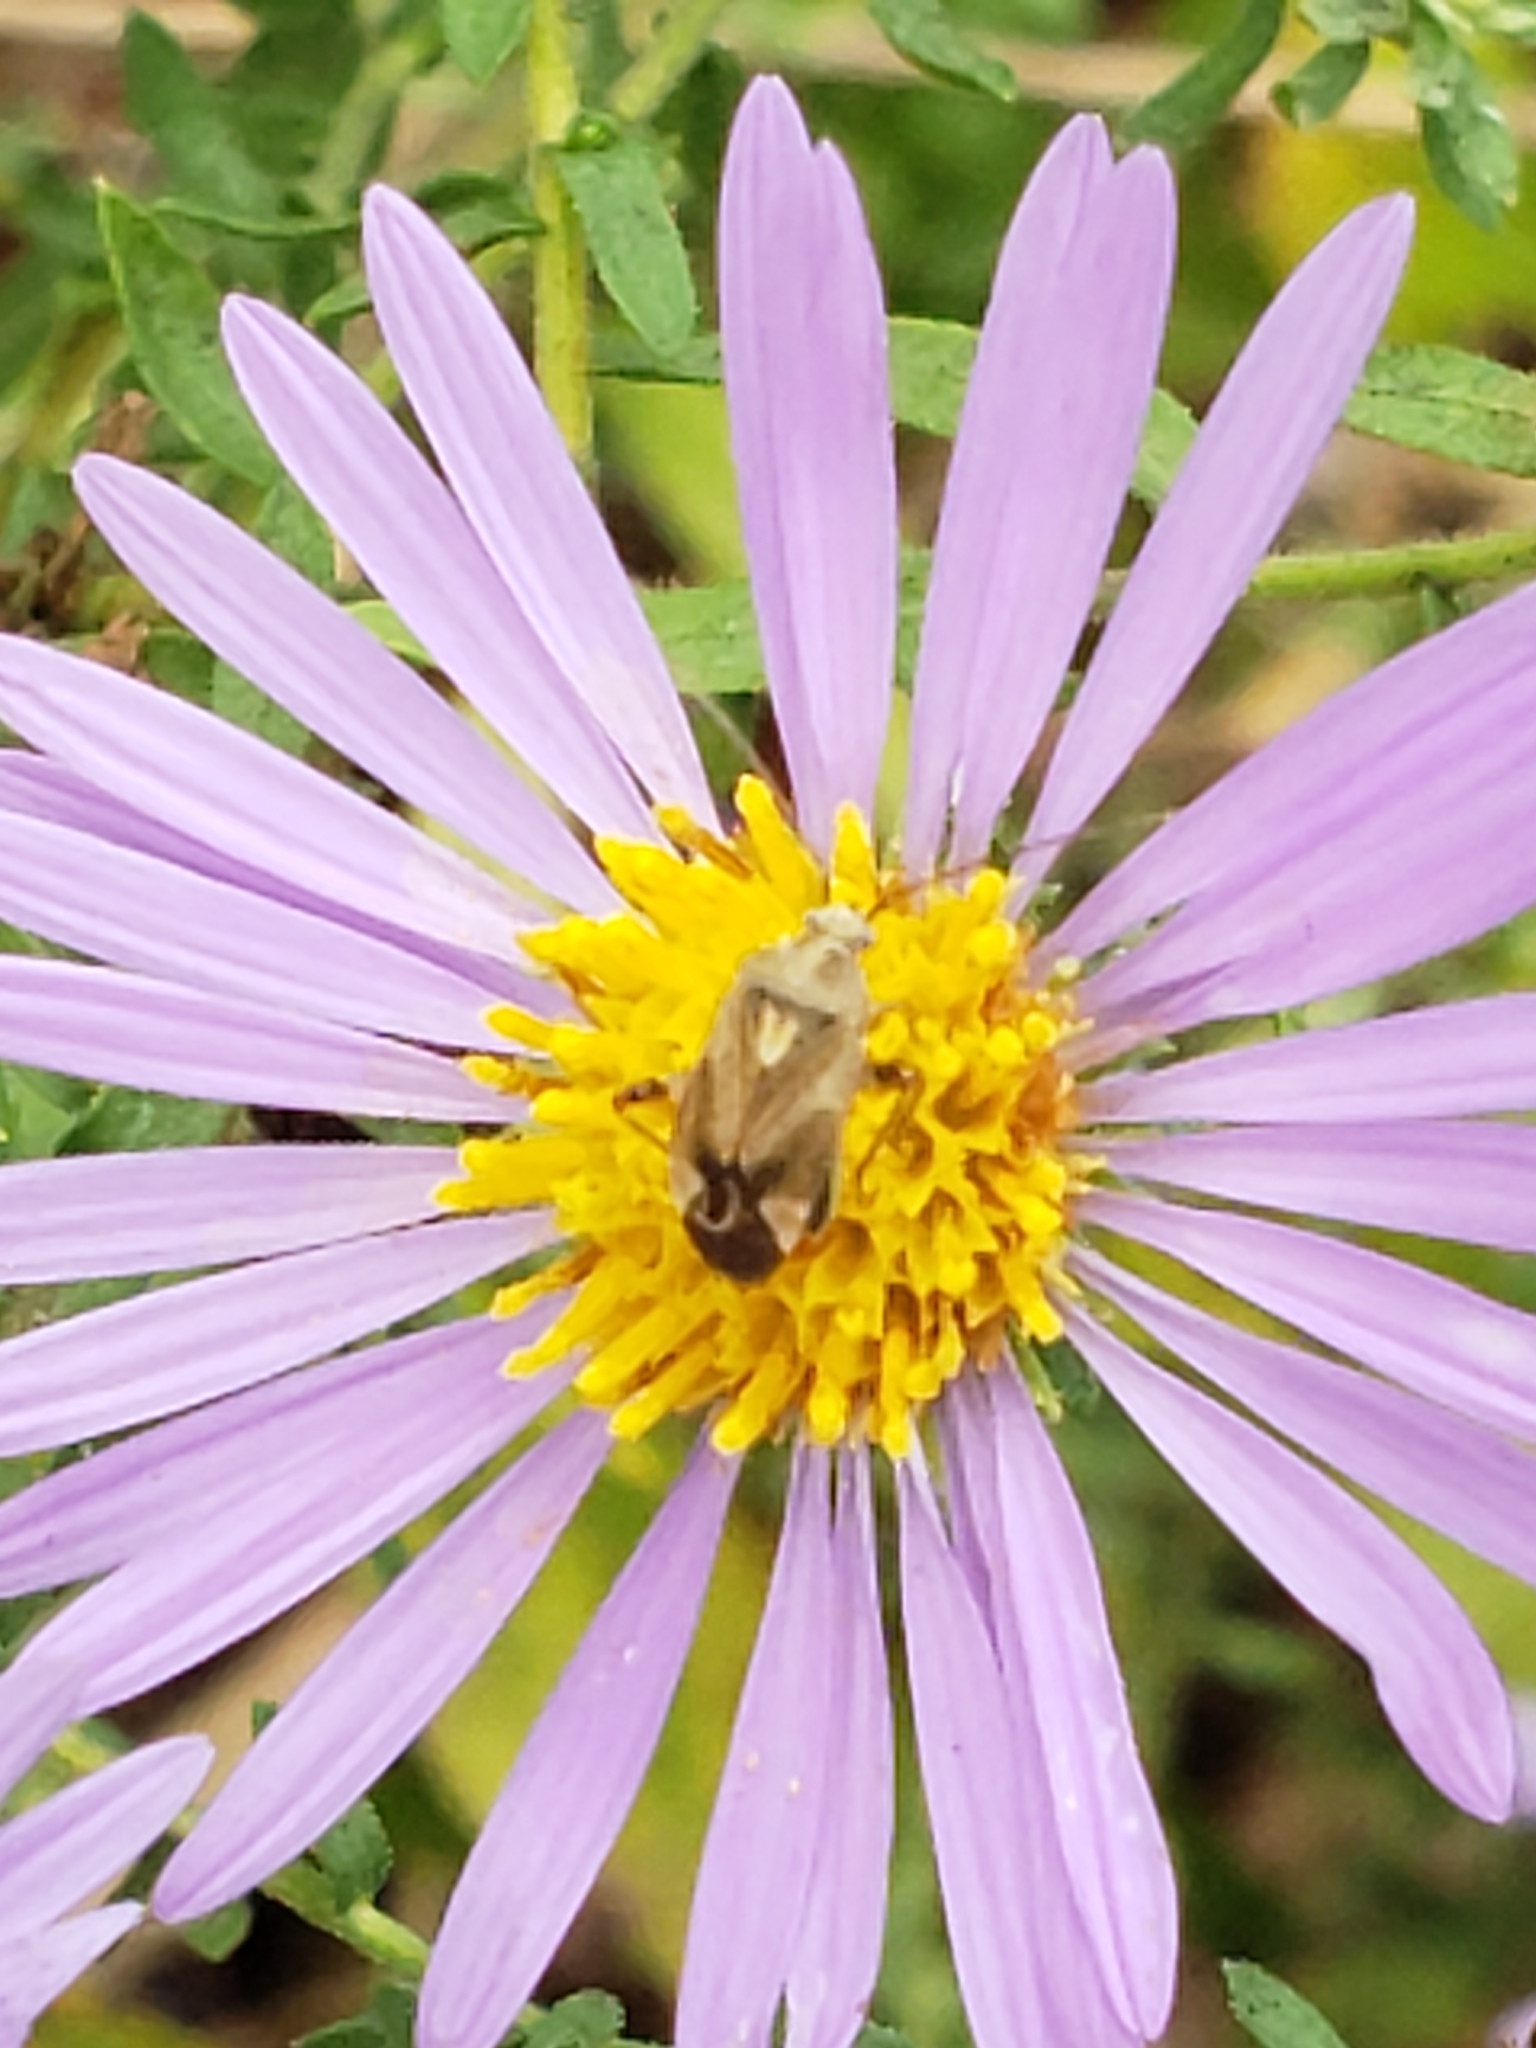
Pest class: lygus_bug